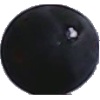
Label: Grape Blue 1